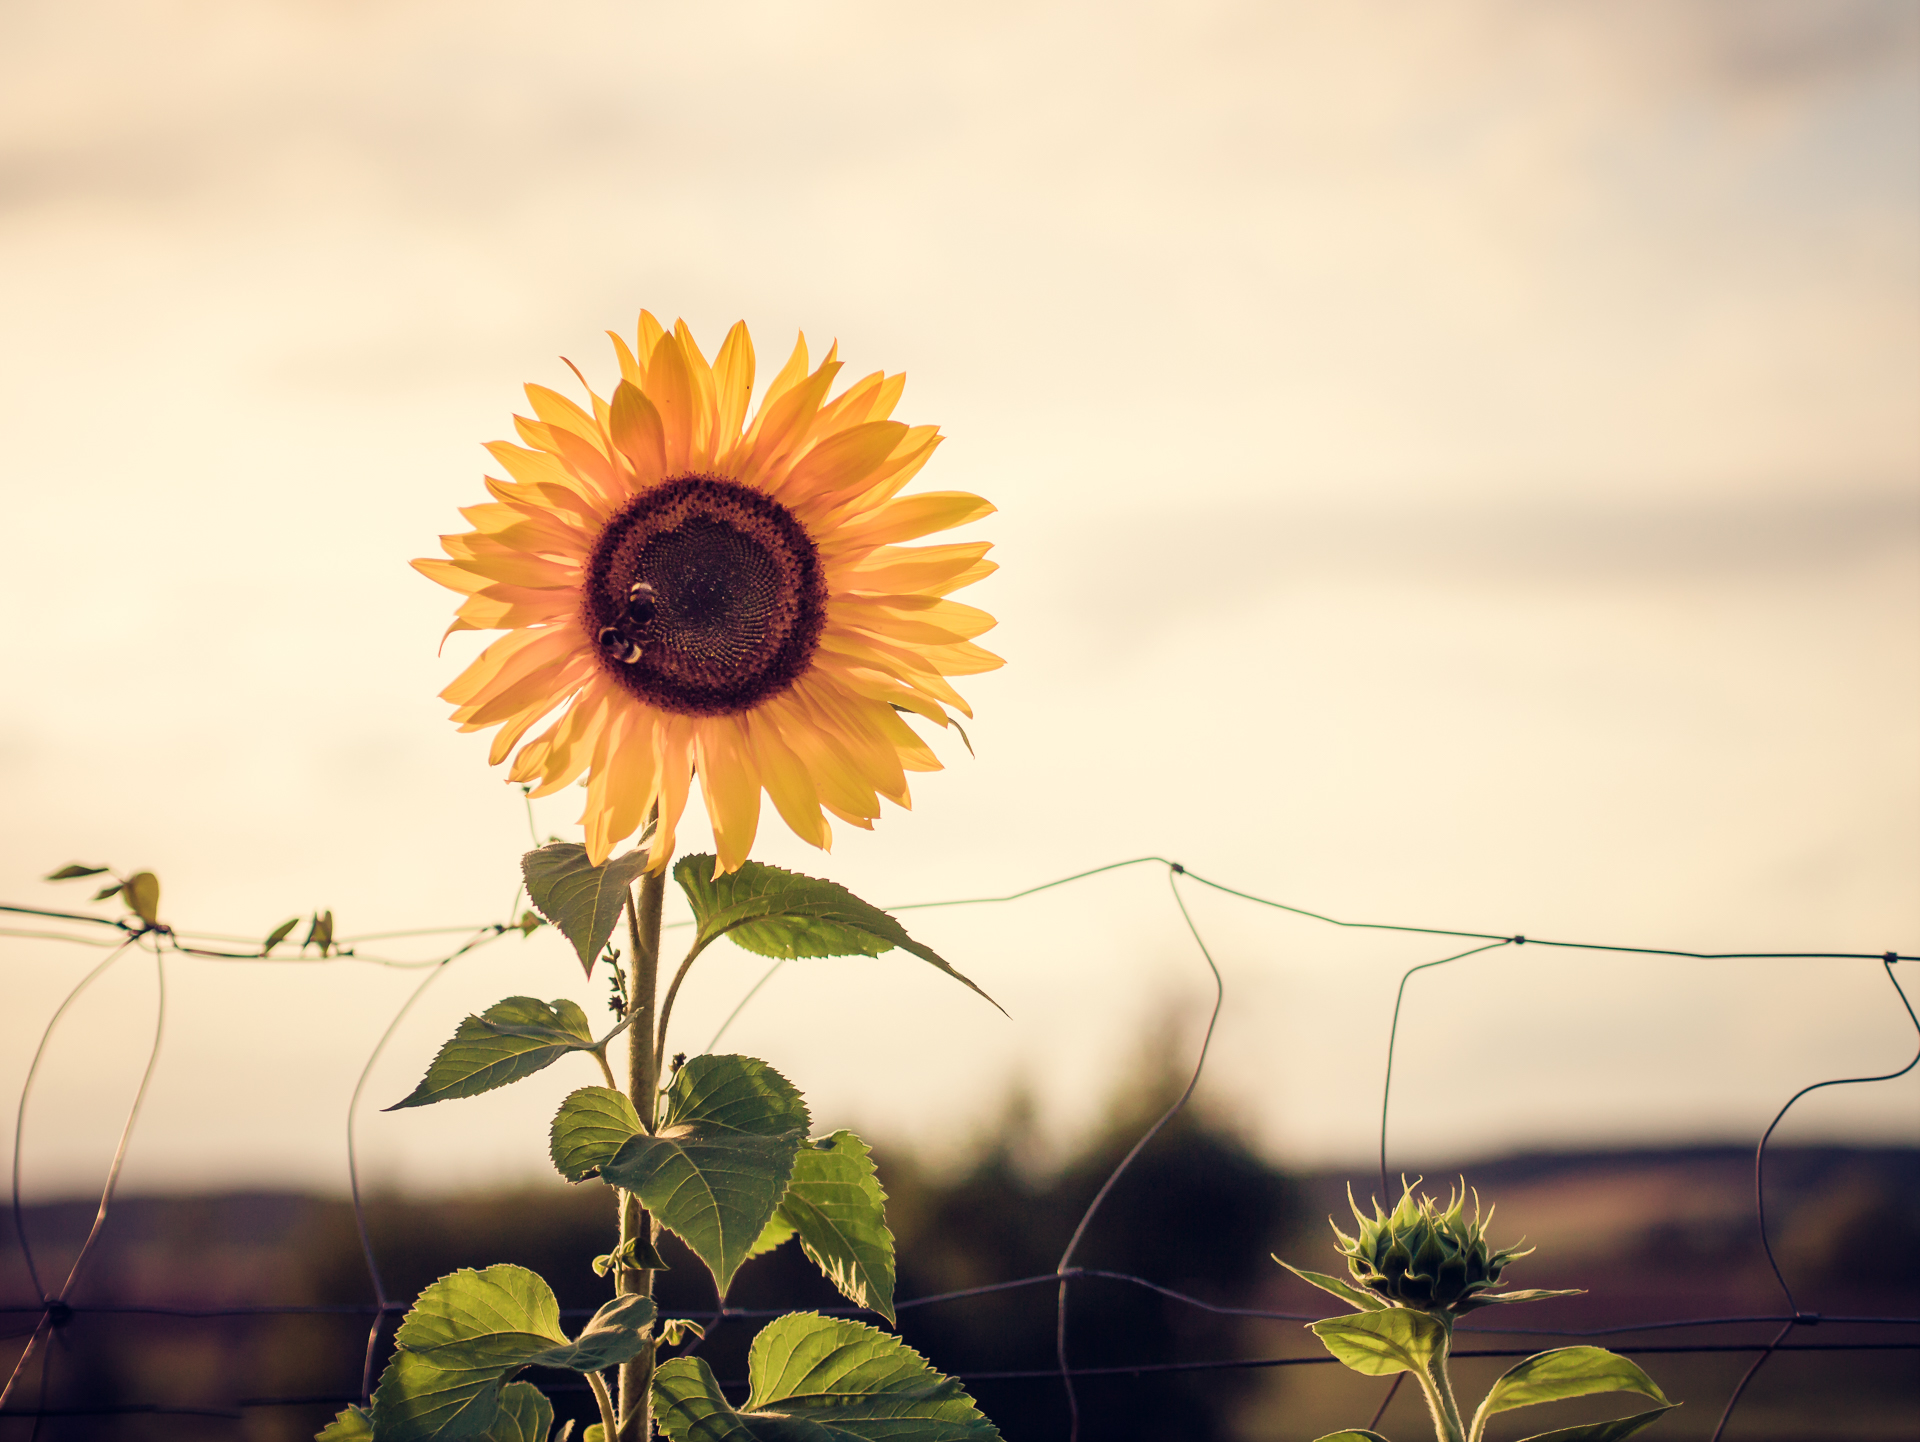
fence, plant, sunset, field, sunlight, morning, flower, petal, evening, yellow, flora, sunflower, blume, pflanze, apeach, anjapietsch, mftm43lumixpanasonic, microfourthird, zaun, panasoniclumixg3, olympusf1845mm, sonnenblume, macro photography, flowering plant, daisy family, plant stem, land plant